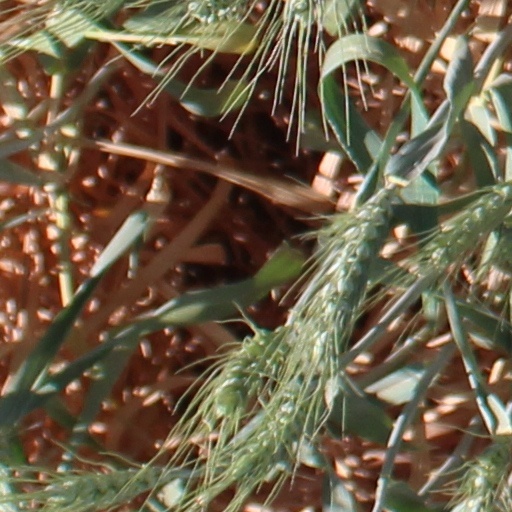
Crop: wheat